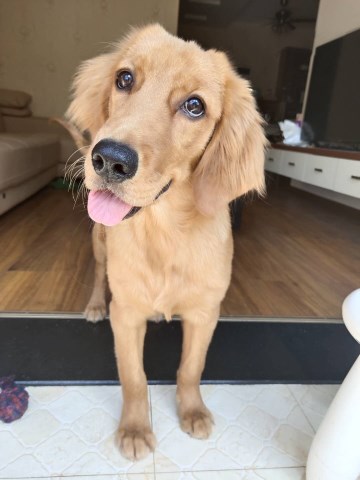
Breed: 5355-n000126-golden_retriever